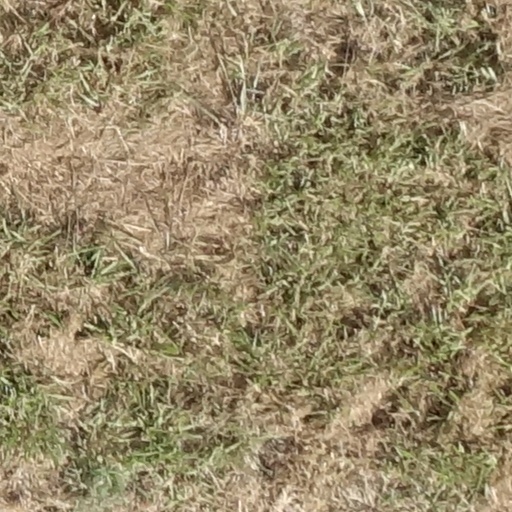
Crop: sorghum